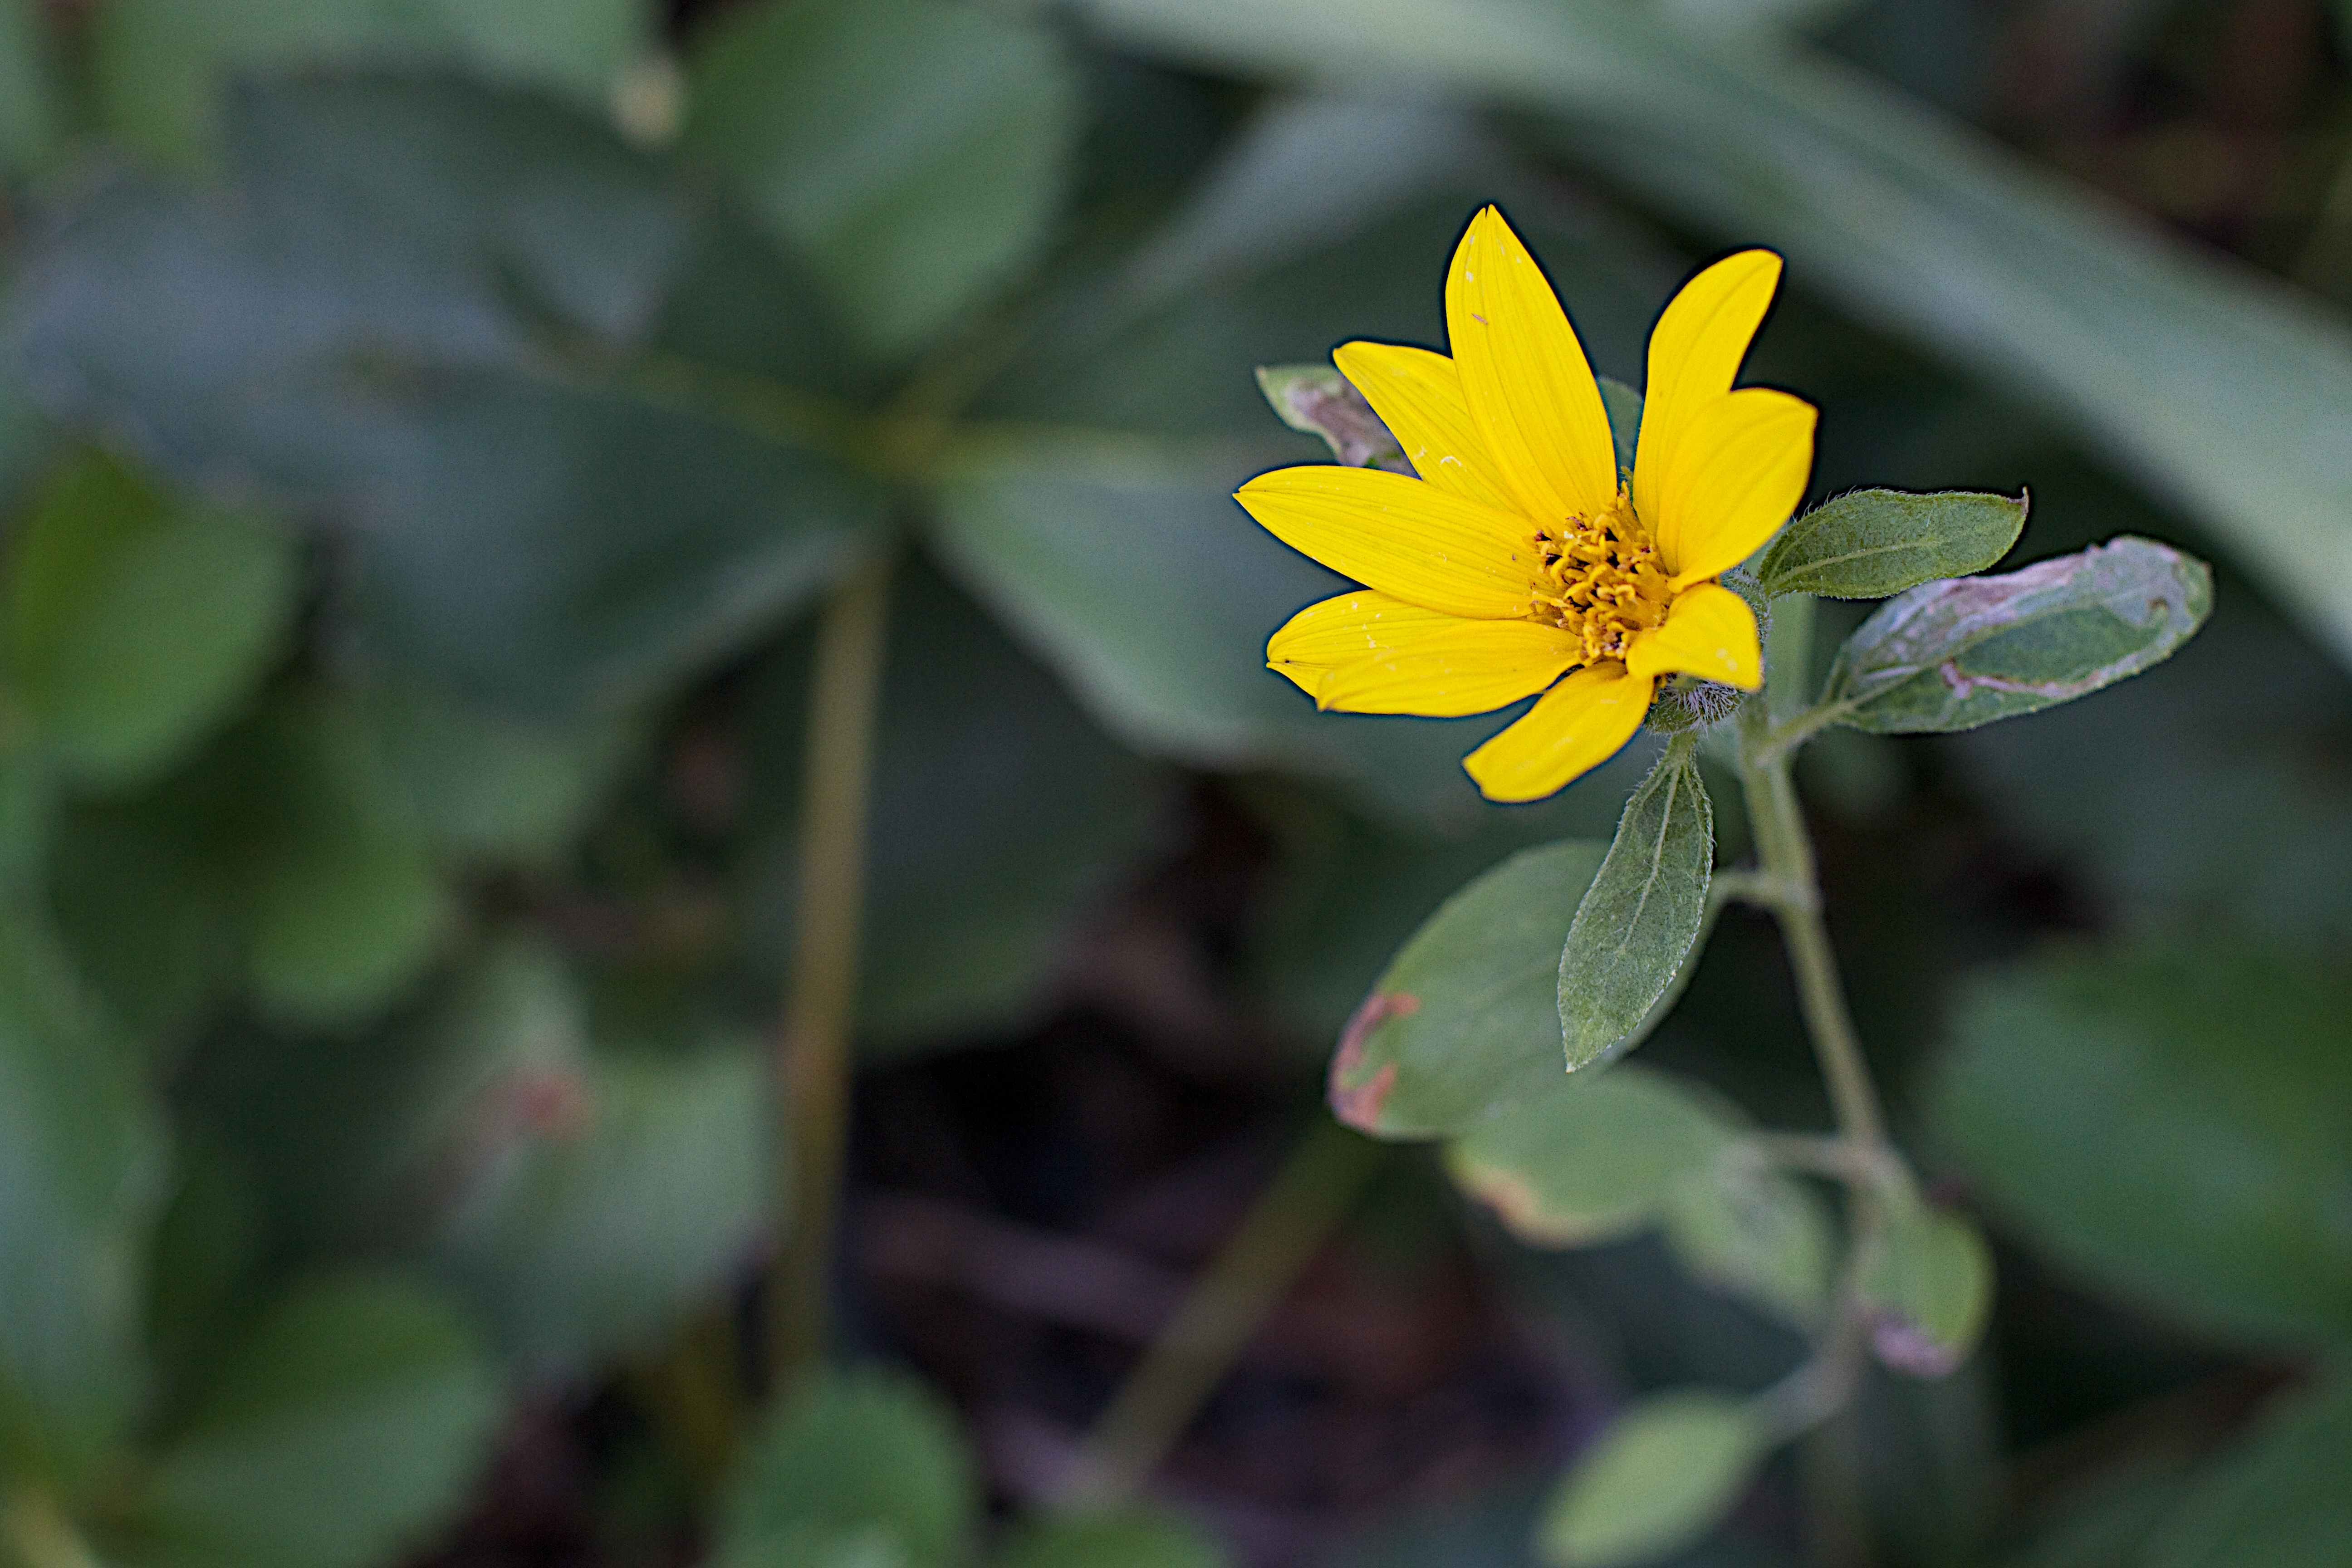
nature, plant, leaf, flower, petal, green, botany, yellow, flora, wildflower, macro photography, flowering plant, land plant